Bank Leumi

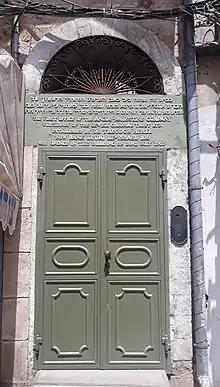
First office in Jaffa

The antecedents of the Jewish Colonial Trust can be traced to Herzl's visionary tract "Der Judenstaat" (lit. "The Jewish State"), detailing his vision of how the Jewish State would be created. A major role was assigned in this vision to a huge body, to be called "The Jewish Company", which would be "founded as a joint stock company subject to English jurisdiction, framed according to English laws, and under the protection of England". In Herzl's vision, this Company would control virtually all the land in Palestine and would take care of transporting there millions of people within a few years – all, or nearly all, Jews living in the world. It would then take care of all the logistics of settling them in their new country, establishing them in urban and rural environments and getting agriculture, trade and industry going. For the Herculean tasks envisioned for it, Herzl estimated that the company's capital should be about a thousand million marks (about £50,000,000 or $200,000,000).